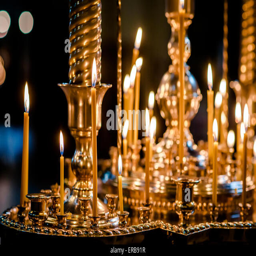
burning candles in a church